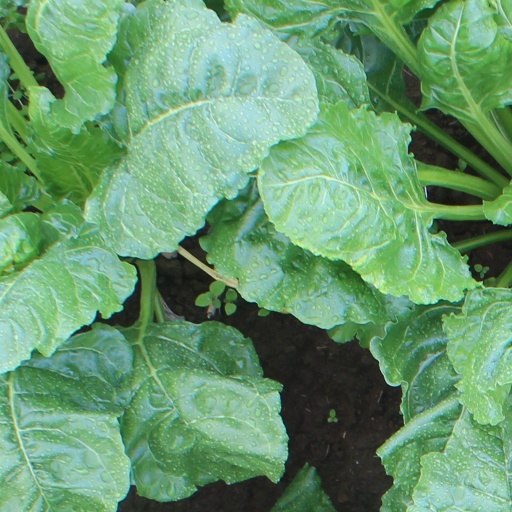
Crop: sugar beet